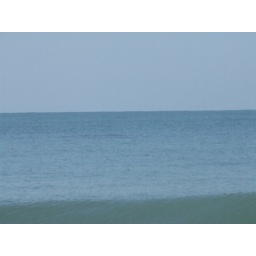
A ball of fish in the water - can just about see it!